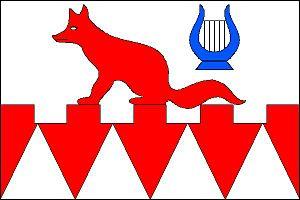
Hukvaldy est une commune du district de Frýdek-Místek, dans la région de Moravie-Silésie, en République tchèque. Sa population s'élevait à 820 habitants en 2018.